Jīva (Jainism)

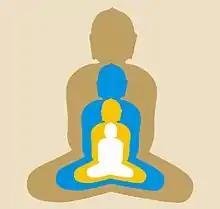
Depiction of the concept of soul (in transmigration) in Jainism. Golden color represents "nokarma" – the quasi-karmic matter, Cyan color depicts "dravya karma"– the subtle karmic matter, orange represents the "bhav karma"– the psycho-physical karmic matter and White depicts "sudhatma", the pure consciousness.

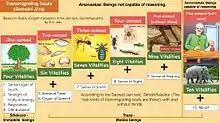
Classification of "Saṃsāri Jīvas" (Transmigrating Souls) as per Jainism.

According to Jain philosophy, rebirth occurs through soul. Depending on the karmic particles attached to a soul, Jain theology states a being is reborn in one of four "gatis" (states of existence), namely, heavenly being ("deva"), human ("manushya"), hell being ("naraki") and animals and plants ("triyancha"). Besides this there also exist a sub-microscopic life form, Nigoda, possessing only one sense, i.e., of touch.